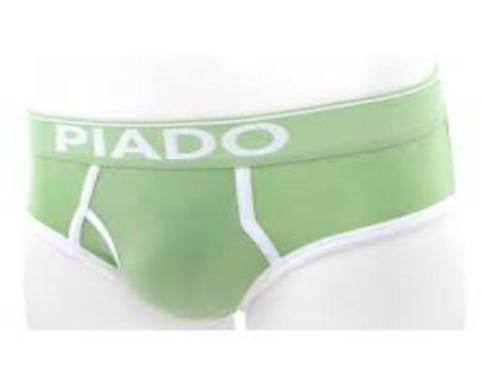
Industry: Clothes